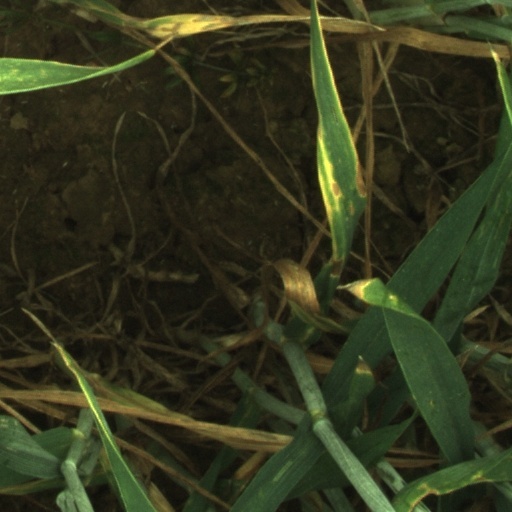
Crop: wheat